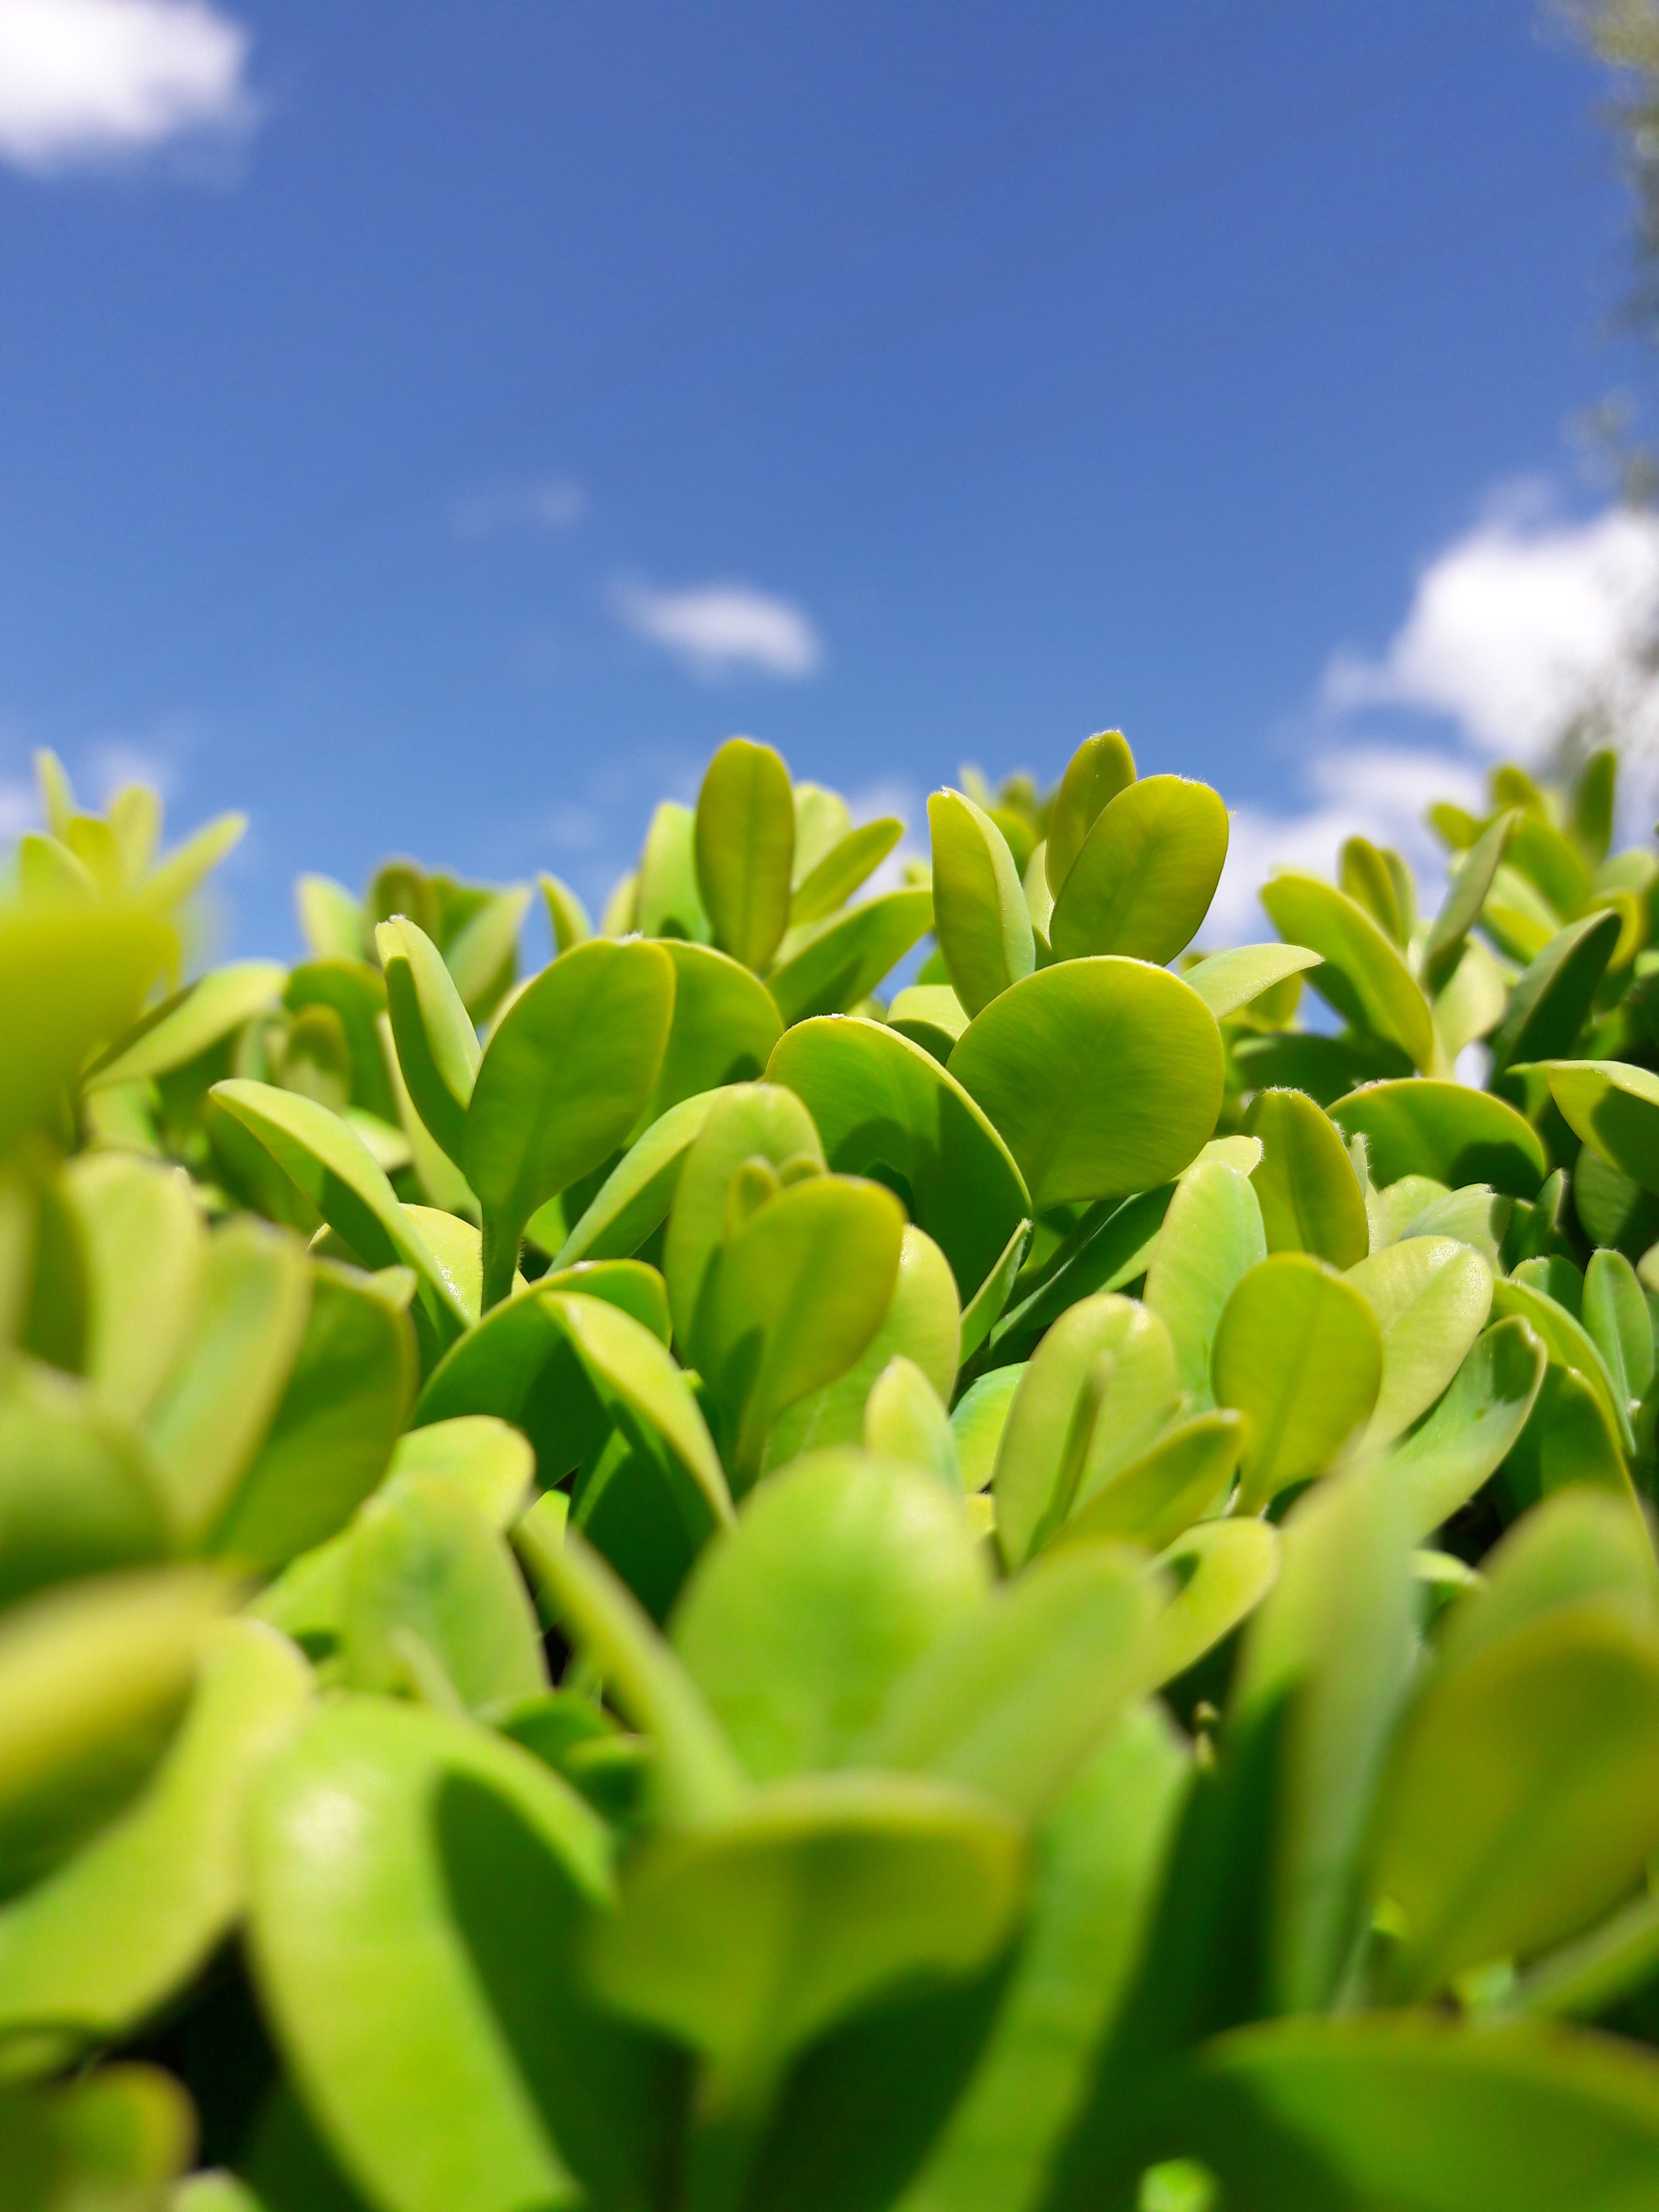
landscape, tree, nature, grass, plant, sky, camera, leaf, flower, green, macro, art, vegetation, shrub, symmetry, plant stem, computer wallpaper